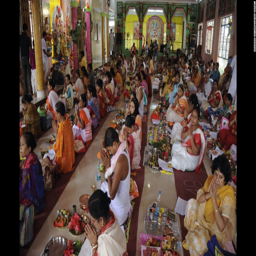
devotees perform rituals in front of an idol of deity at a temple .